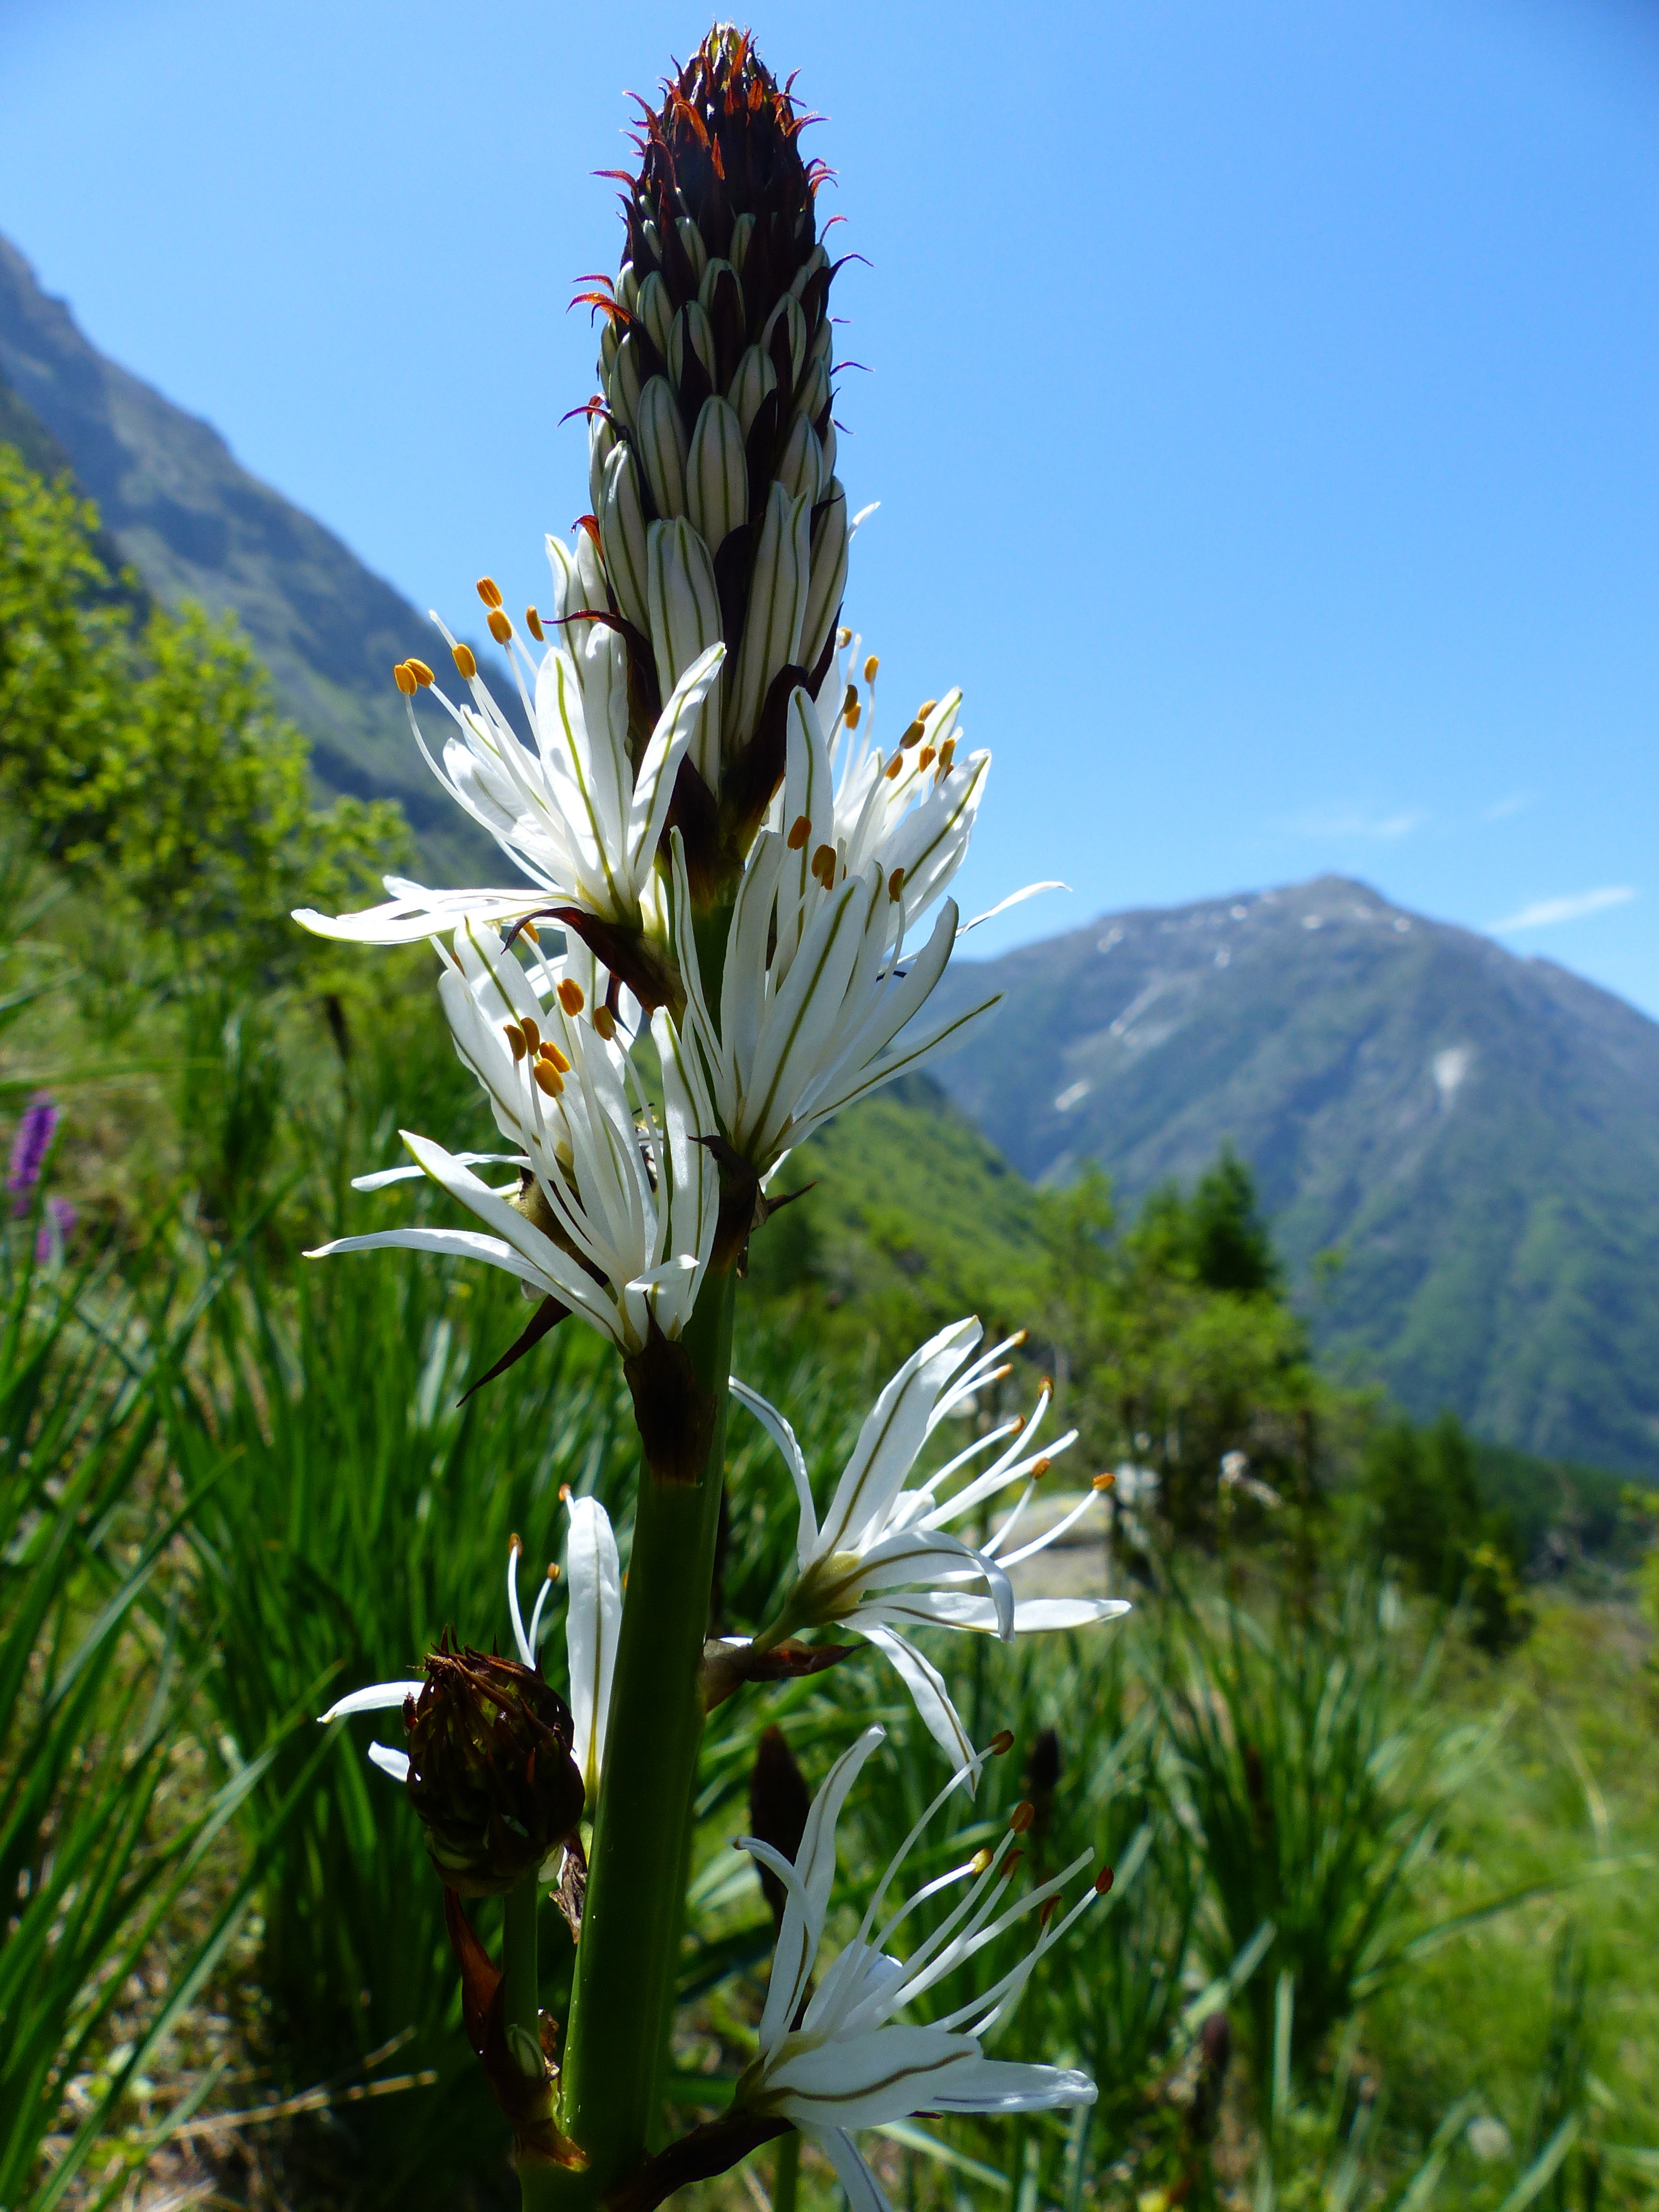
tree, nature, grass, blossom, mountain, plant, white, meadow, prairie, leaf, flower, spring, botany, flora, wildflower, flowers, wild flowers, ecosystem, flowering plant, daisy family, grass family, land plant, arecales